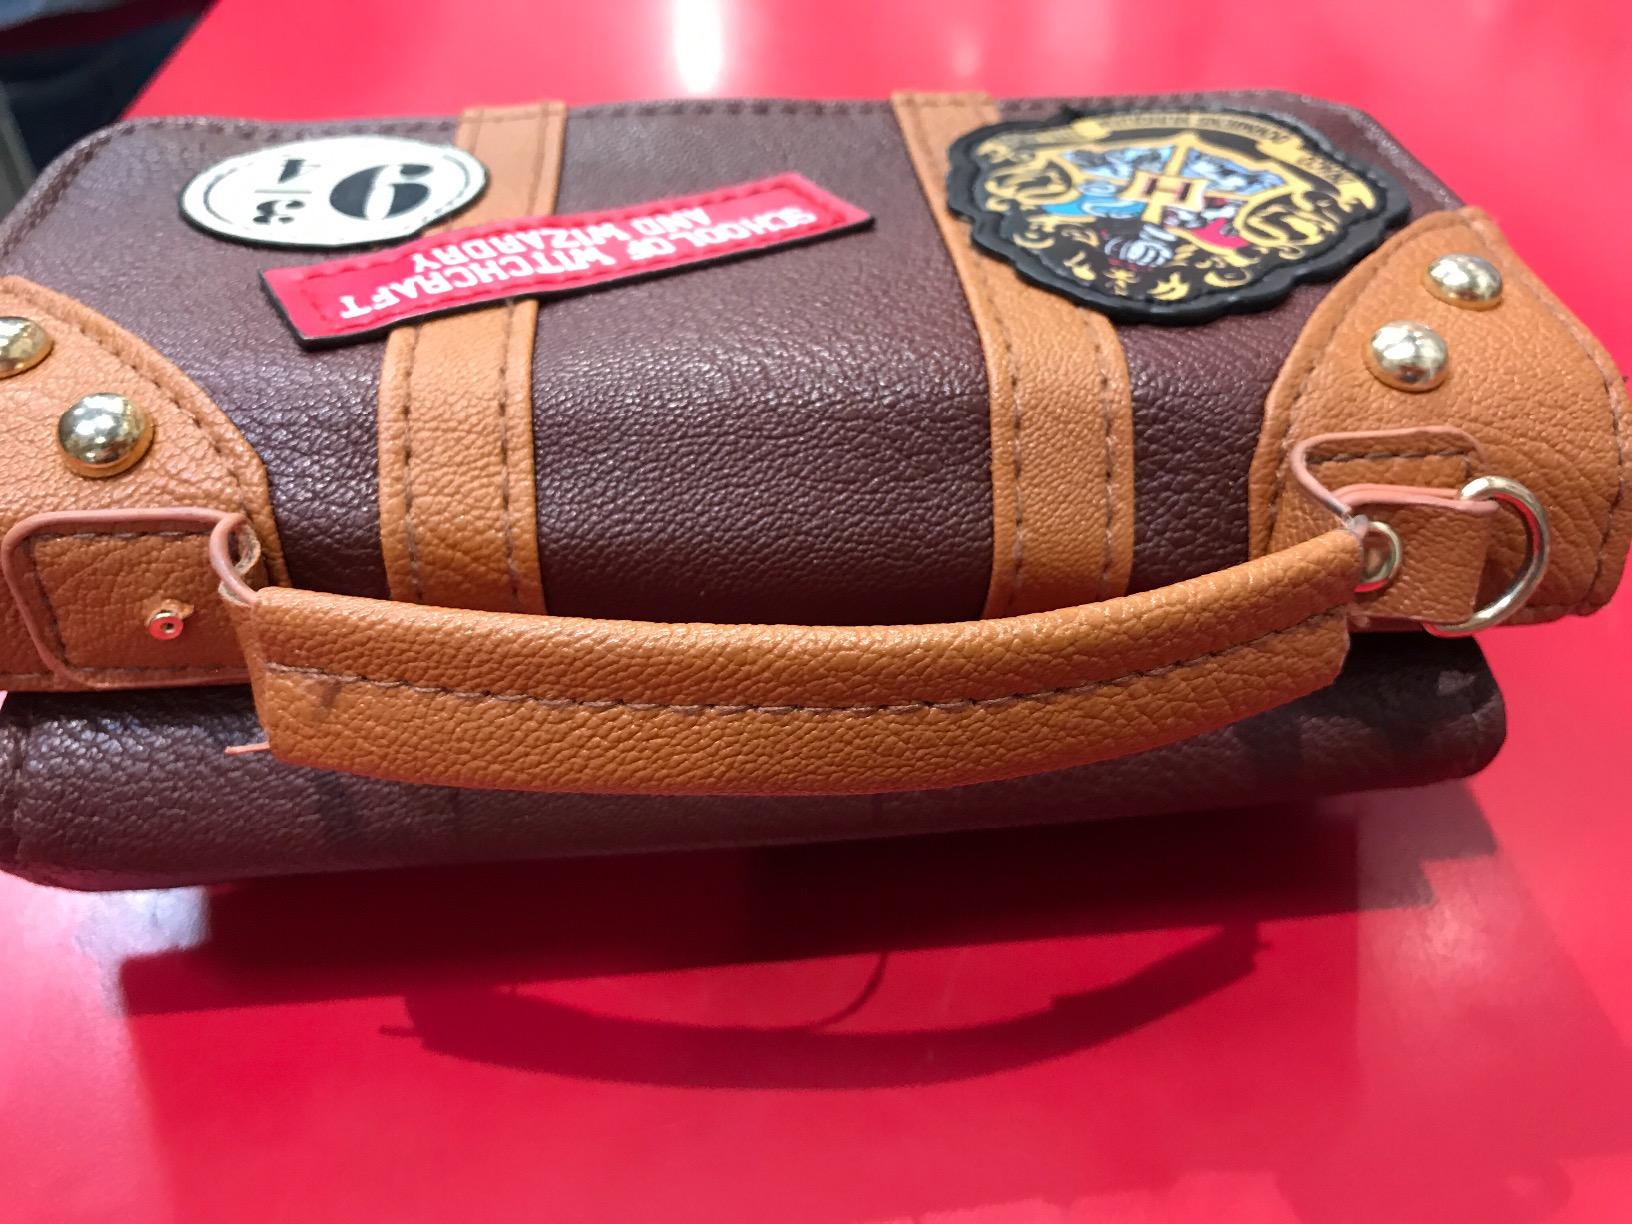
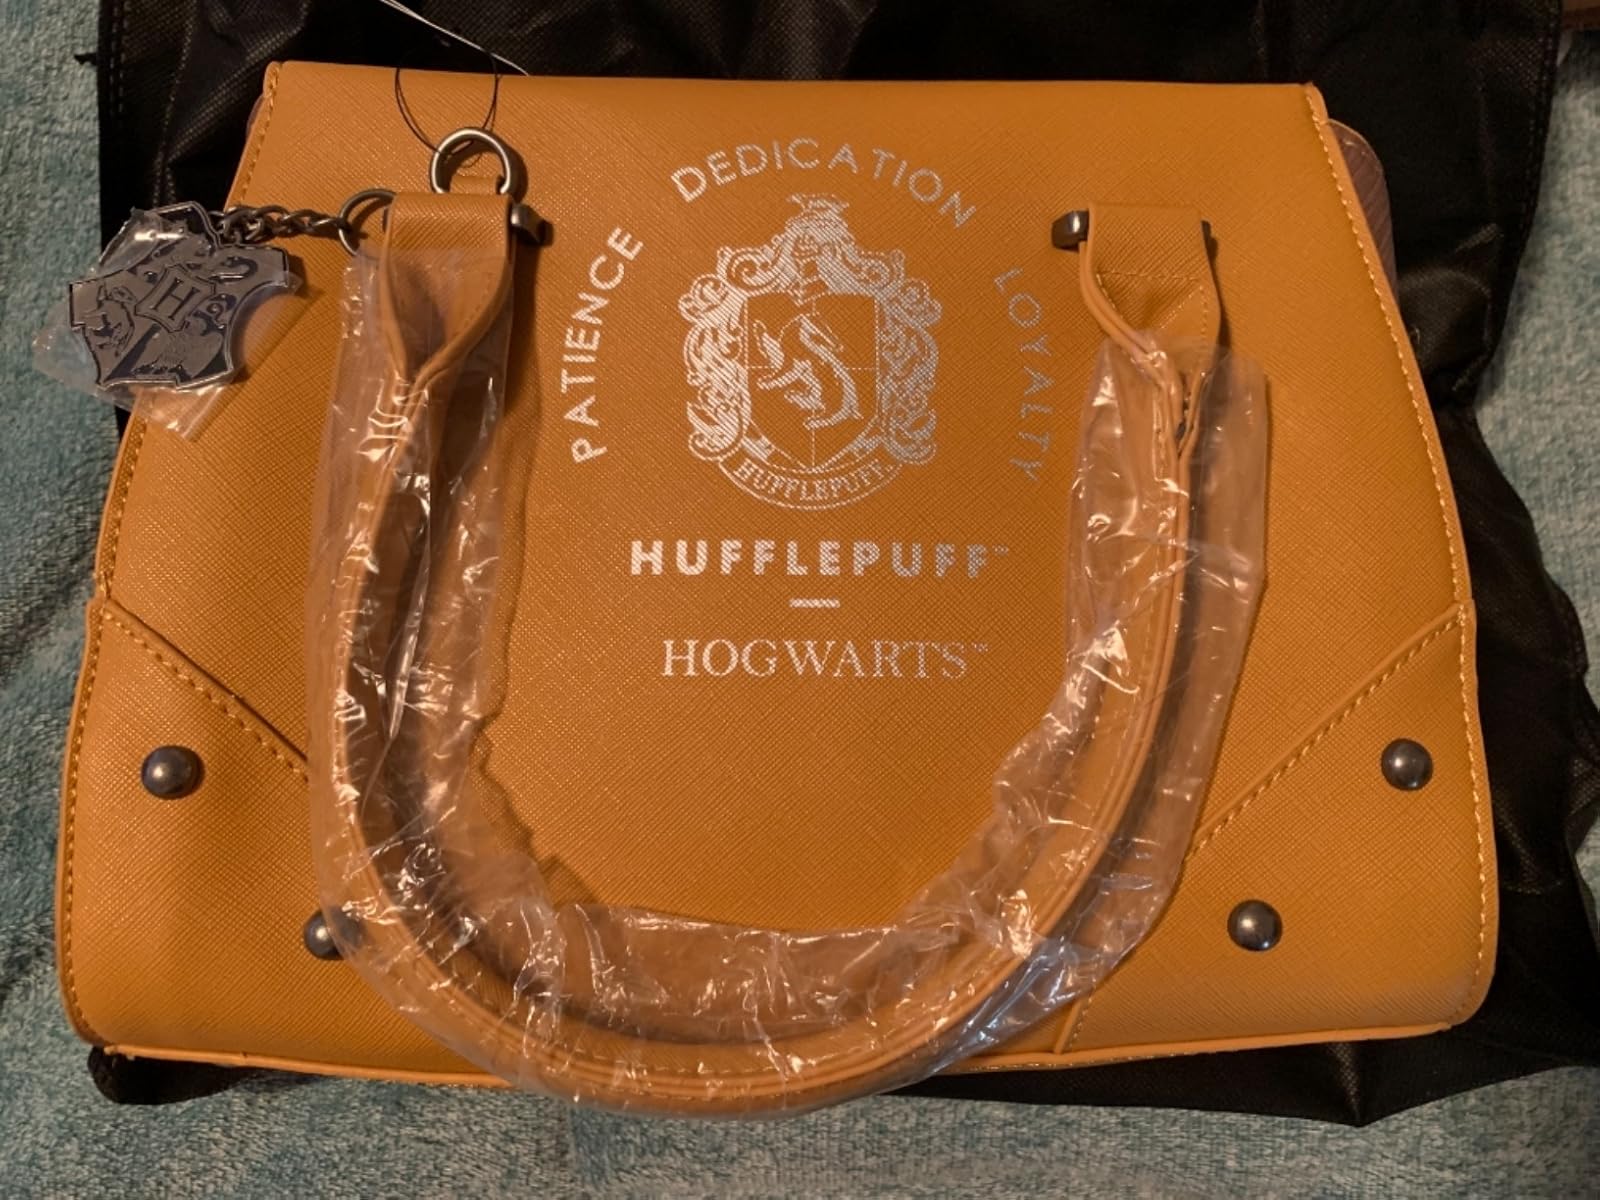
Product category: accessories_handbag
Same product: no